Louis H. Poock

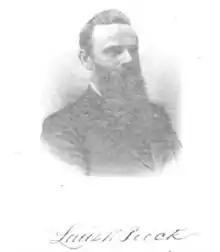
Poock, date unknown

Louis Heinrich Poock (March 19, 1839 – September 12, 1897) was a German-American banker, educator and city official. He served as vice-president of the Dayton, Ohio board of education, a secretary of Dayton Building Association, and a treasurer of Ohio's Germania Building Association. He established one of Dayton's most prominent financier families.